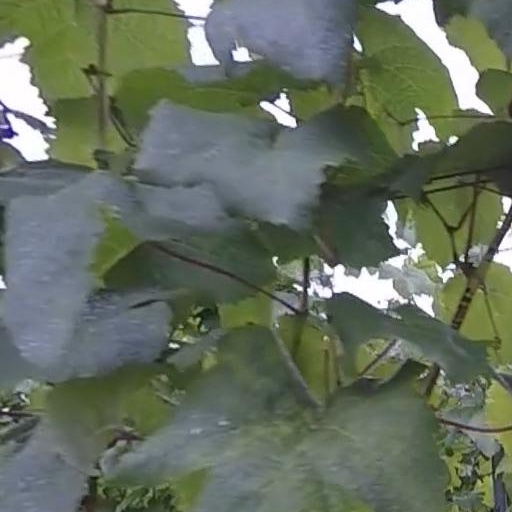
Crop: grape